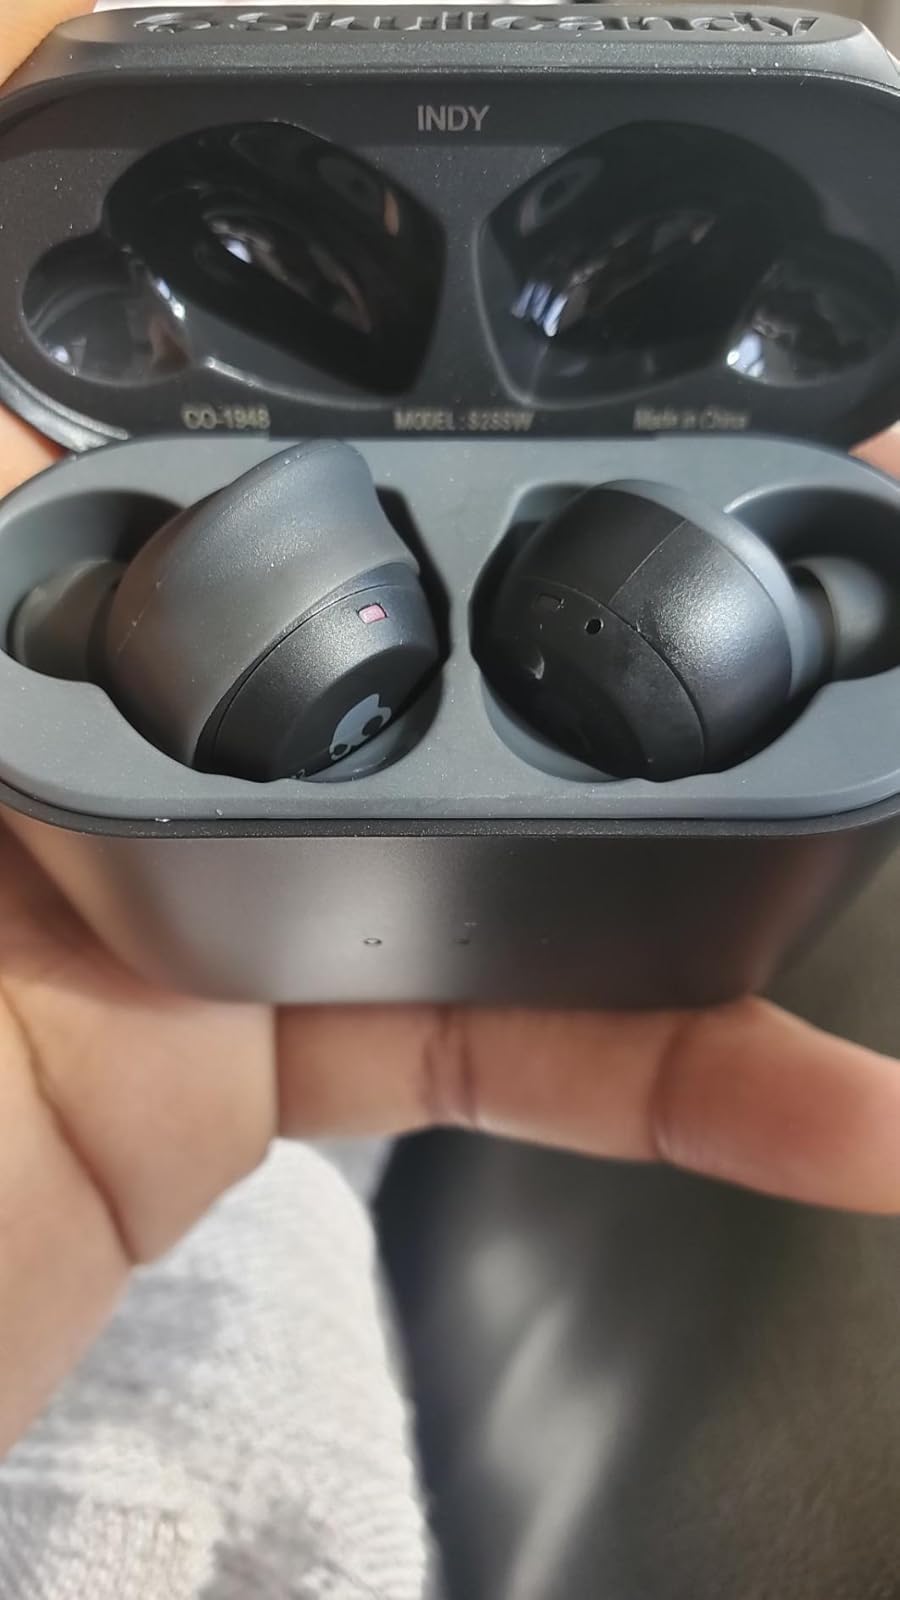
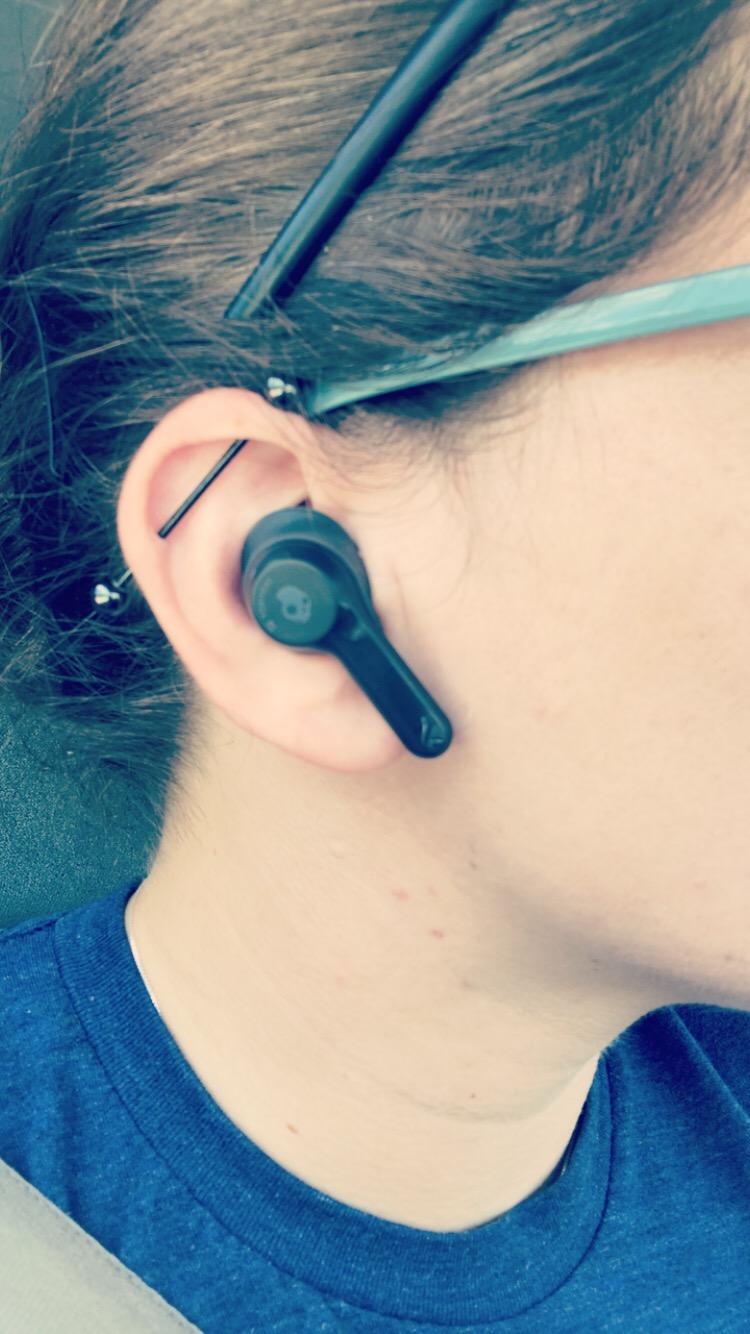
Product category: earbuds
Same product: yes